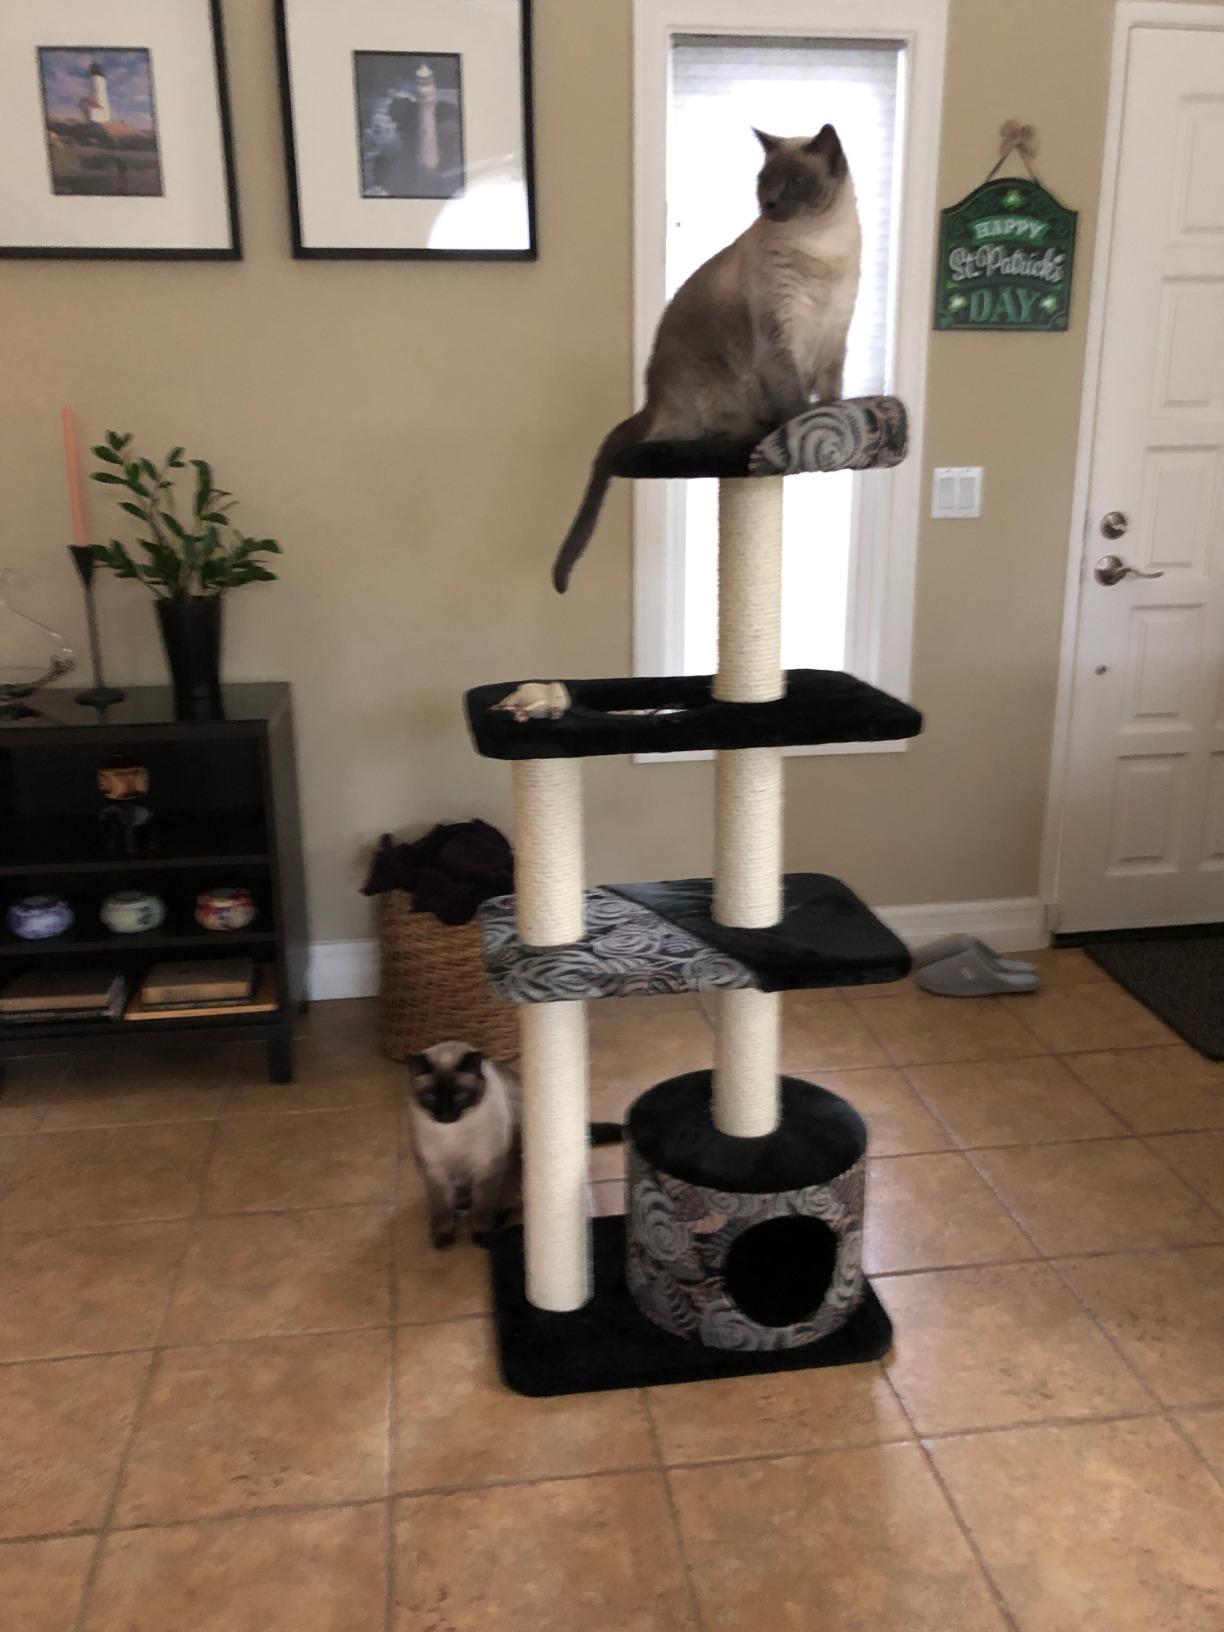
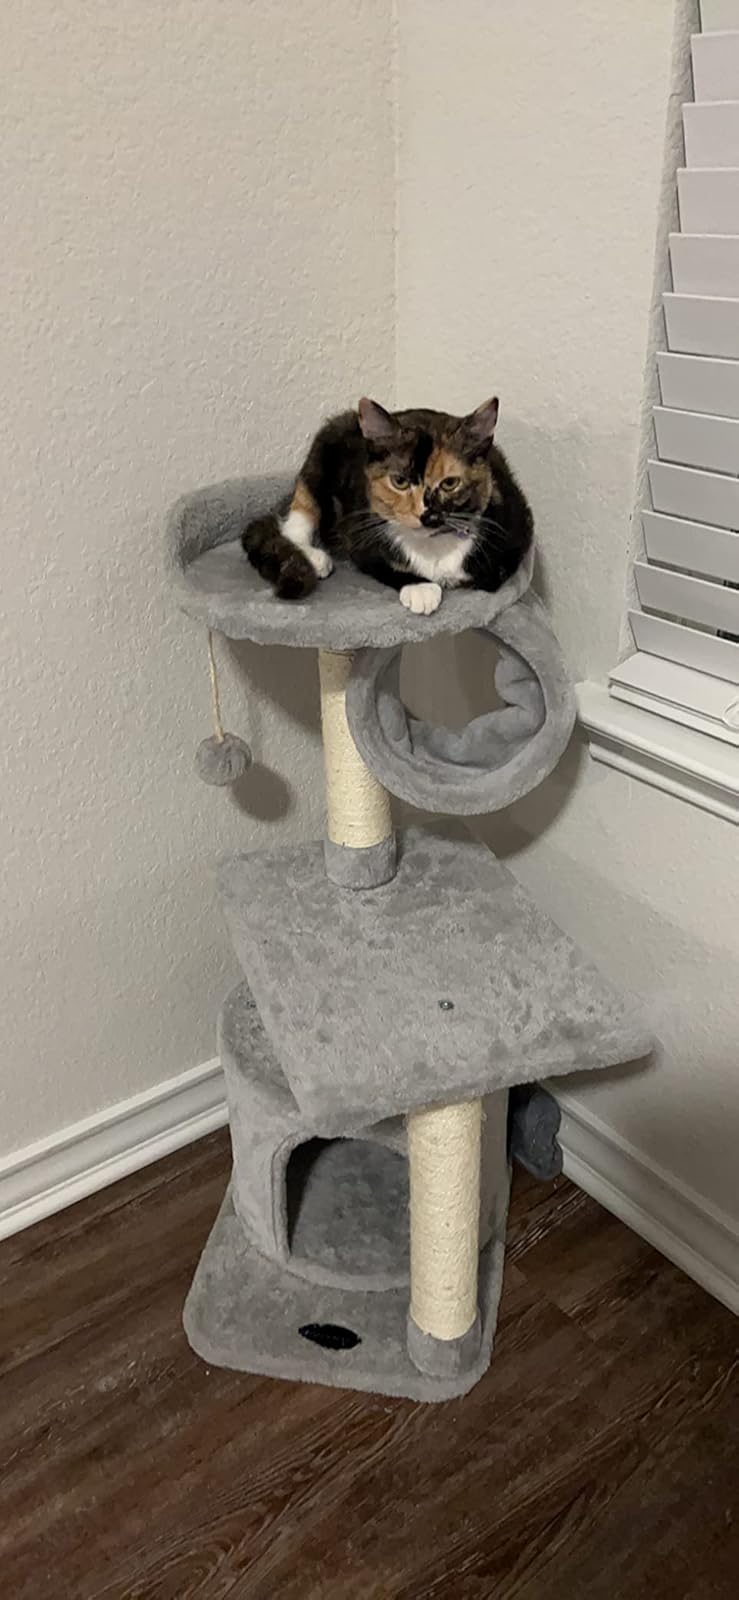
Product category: items_cat tree
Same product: no